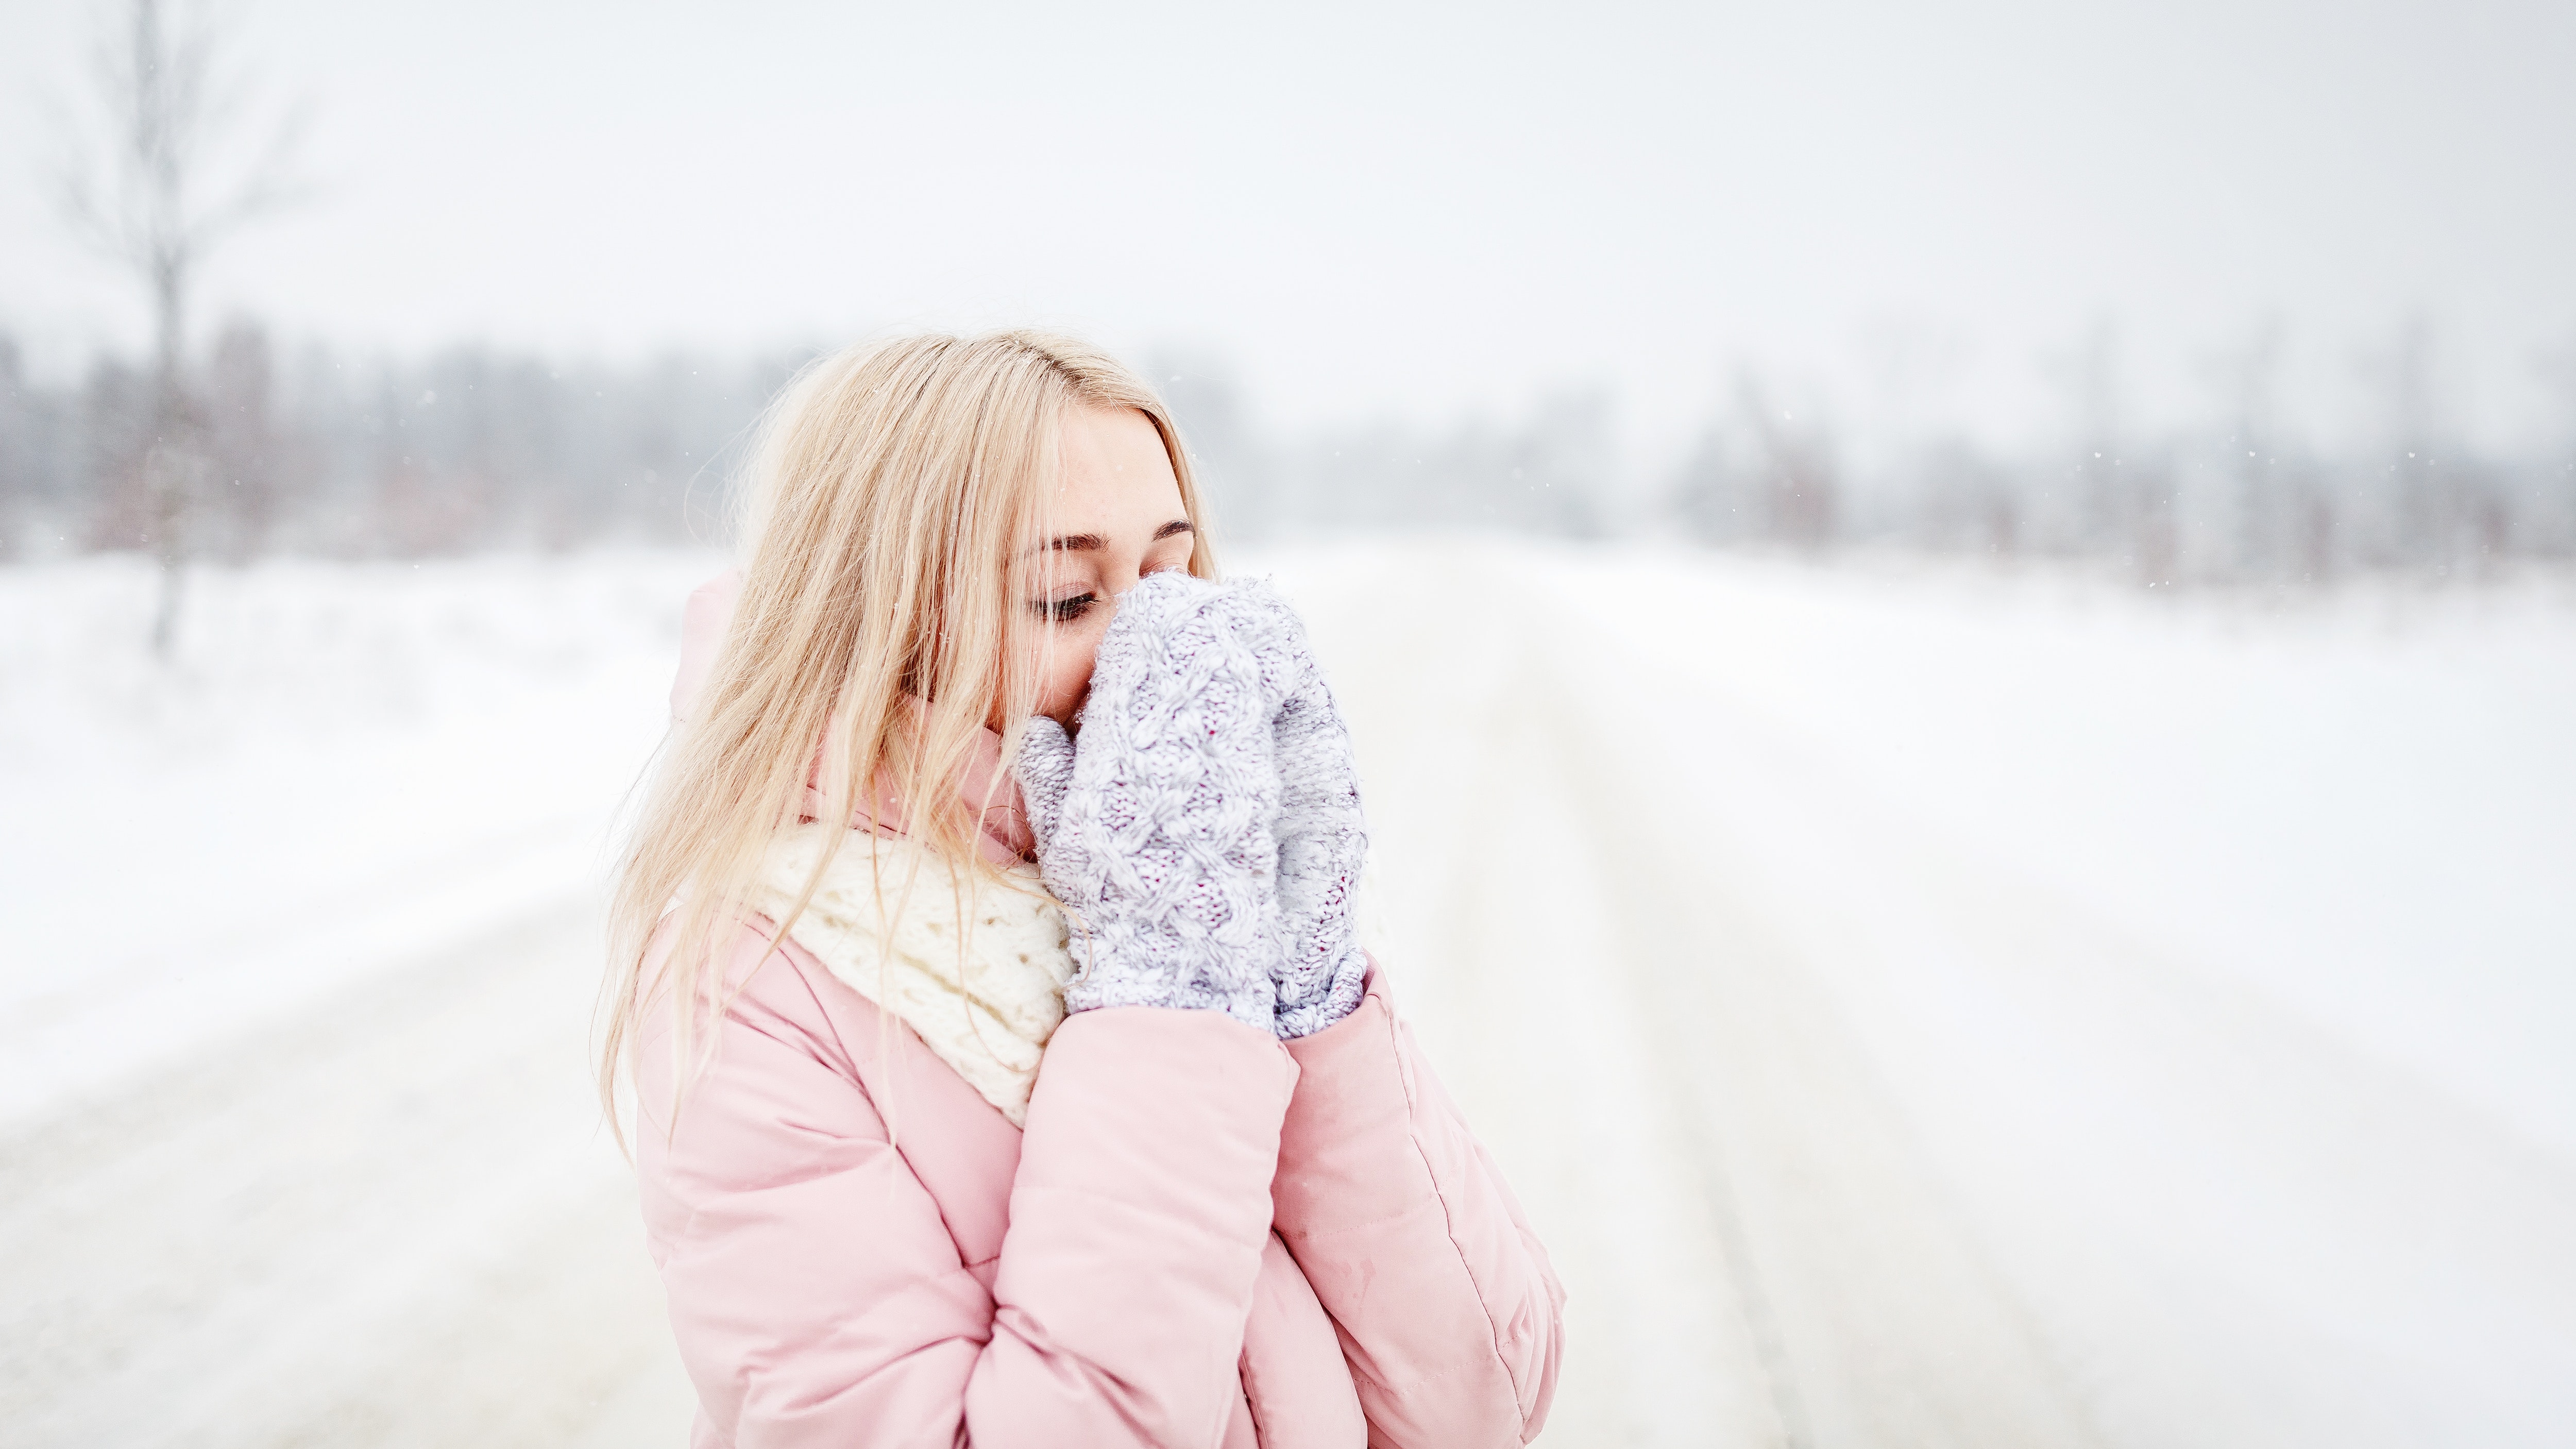
woman, head, lip, flash photography, People in nature, sky, snow, gesture, happy, freezing, tree, grass, knee, long hair, landscape, eyewear, human leg, brown hair, event, fur, fun, leisure, winter, sitting, necklace, portrait photography, hoodie, portrait, Playing in the snow, laugh, love, photo shoot, child, fashion model